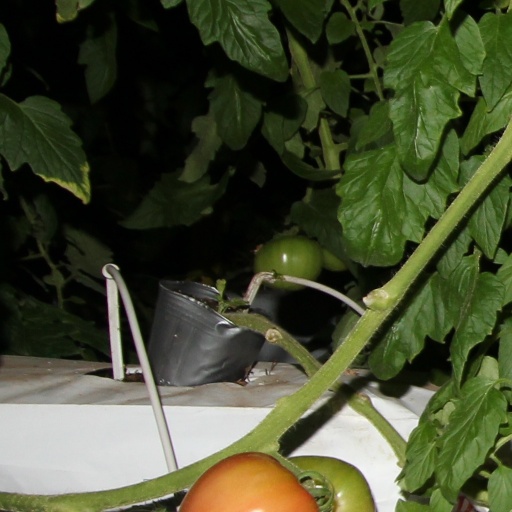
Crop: tomato